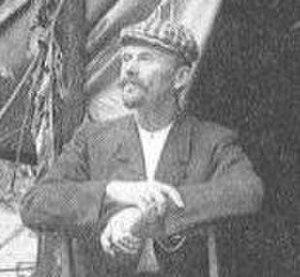
Jules Marie Alphonse Jacques est né à Stavelot le 24 février 1858, et mort à Ixelles le 24 novembre 1928.
Les Campagnes de l'État indépendant du Congo contre les Arabo-Swahilis sont un ensemble d'opérations militaires menées par la Force publique de l'État indépendant du Congo contre les états dirigés par les sultans bantous musulmans dans l'est de l'actuel territoire de la République démocratique du Congo de mai 1892 à janvier 1894. Au plus fort de l'engagement fin 1892, environ 100 000 Arabo-Swahilis répartis en plusieurs armées furent opposés à 120 Européens à la tête de 3 500 soldats réguliers, et davantage d'auxiliaires, sur un territoire de la taille de la France.